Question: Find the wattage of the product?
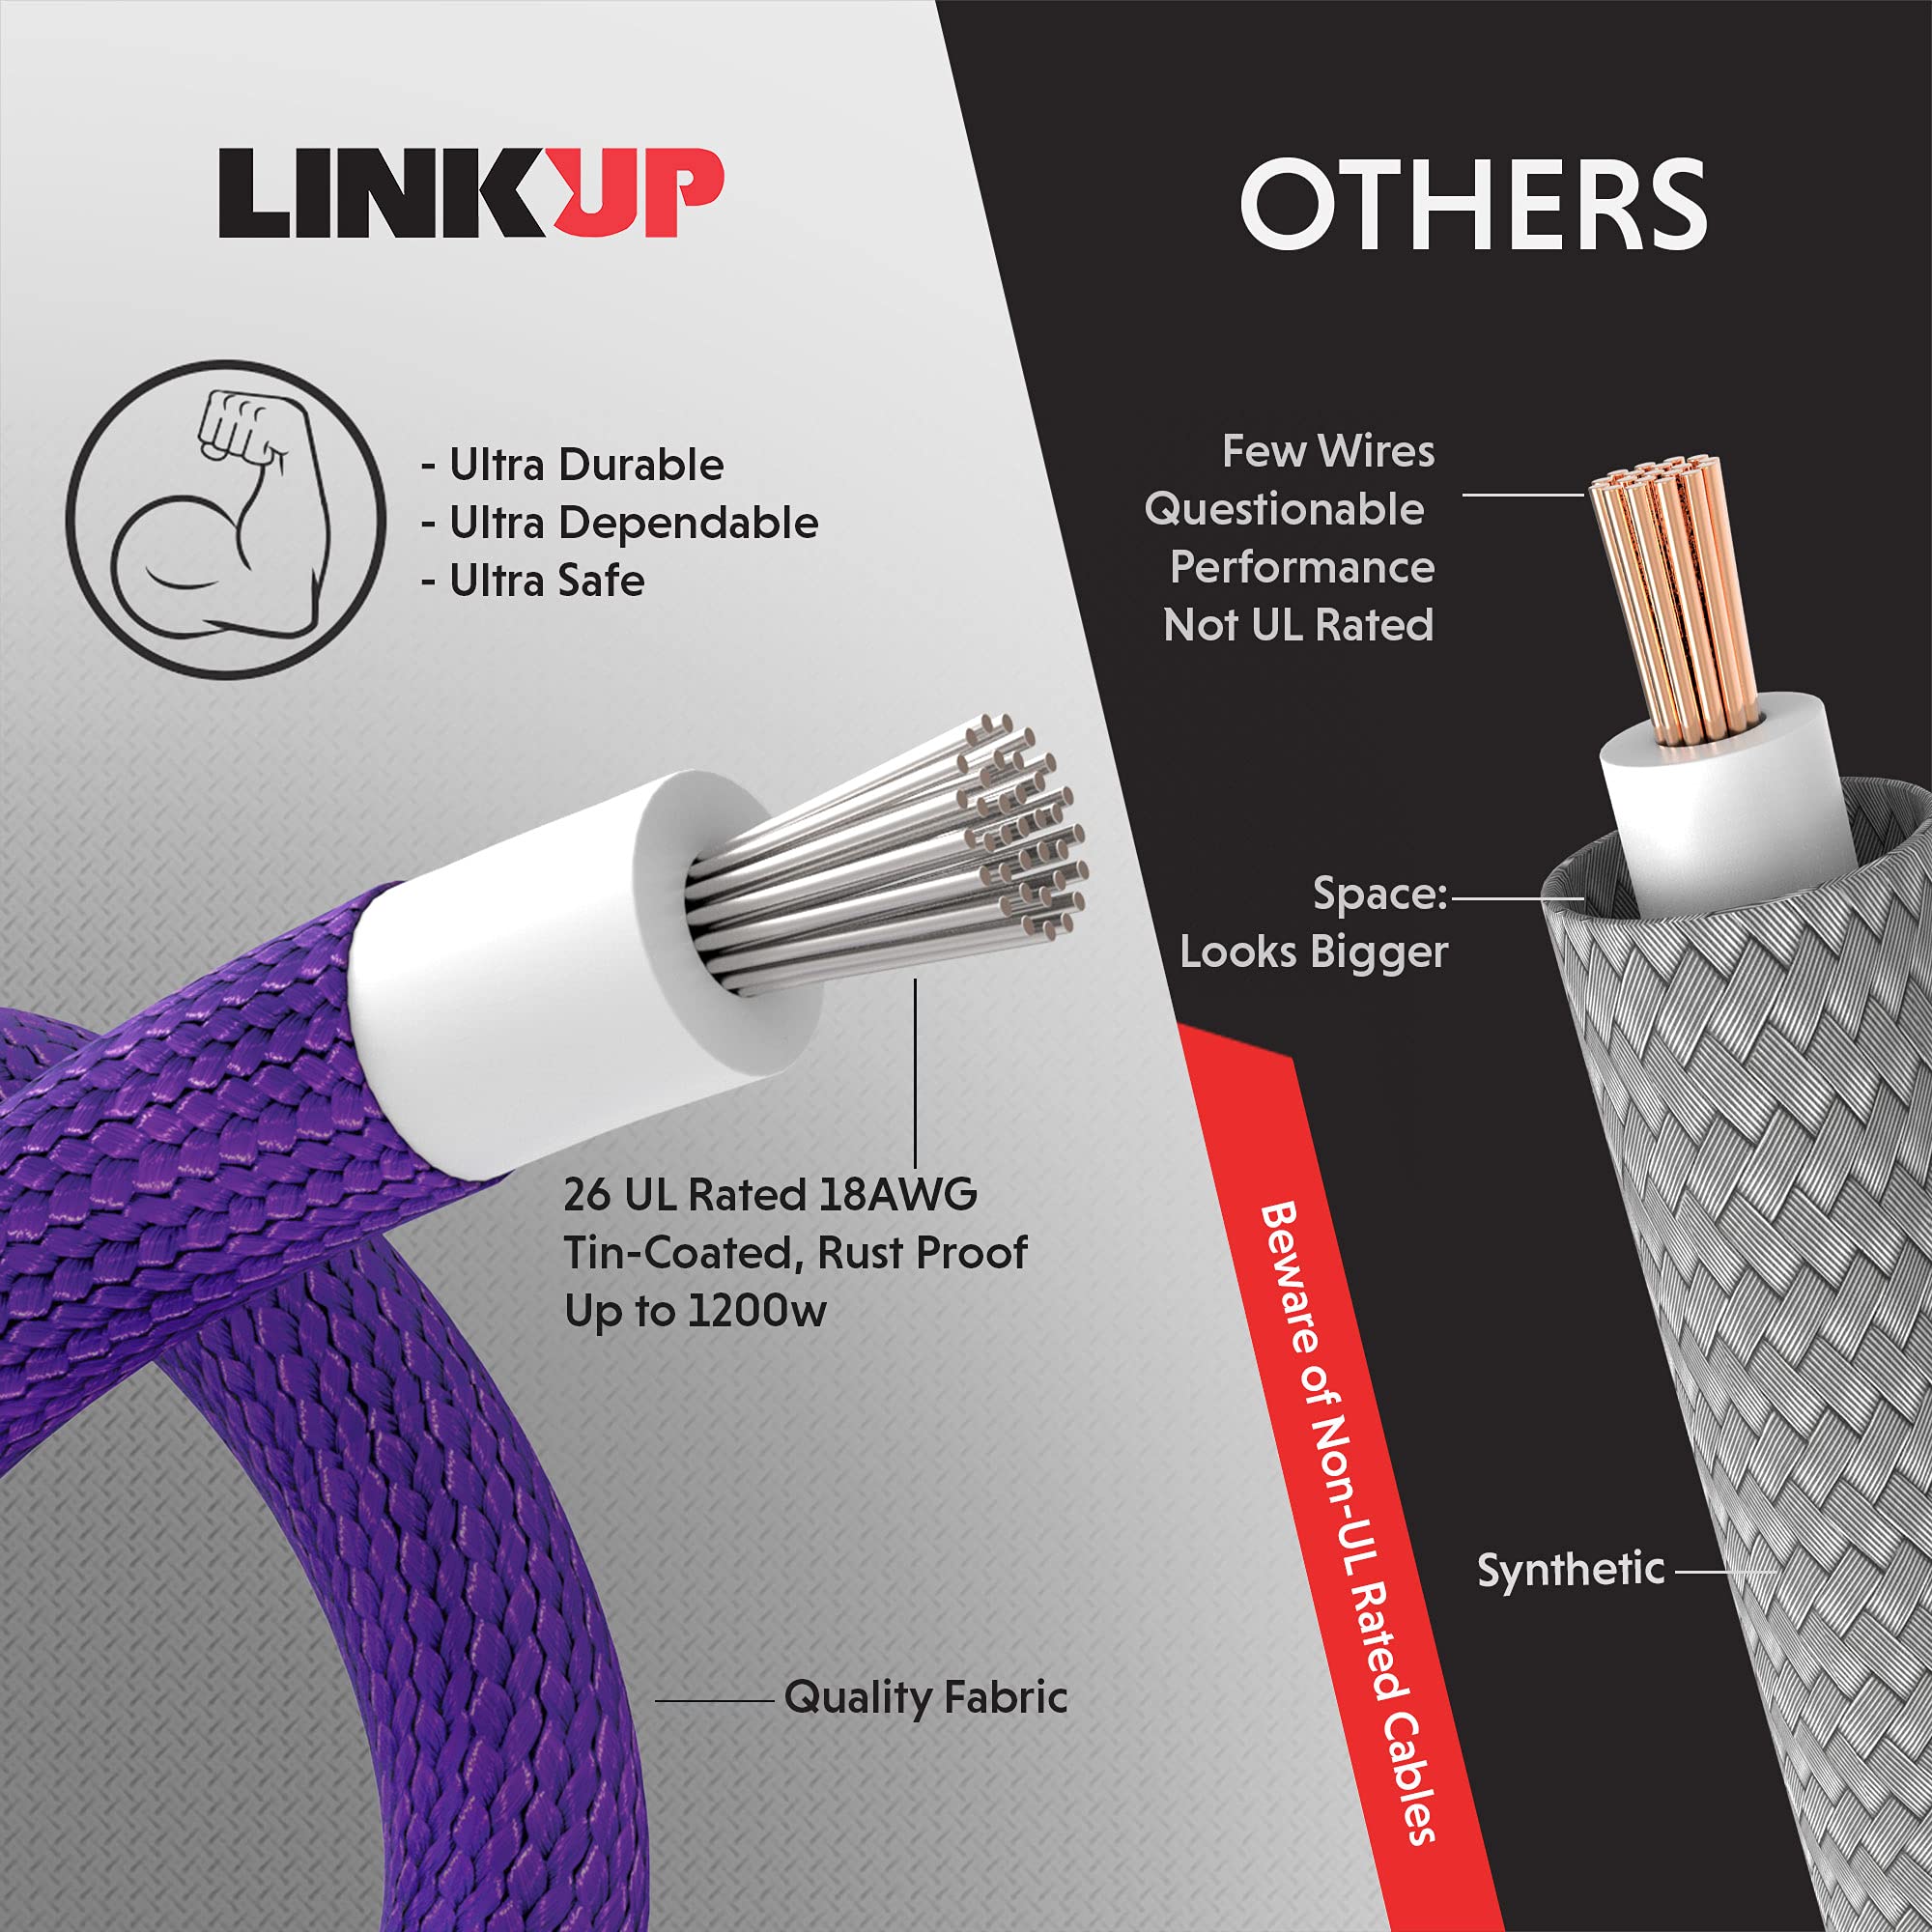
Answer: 1200.0 watt